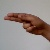
The image shows a hand gesture representing the letter 'H' in Indian Sign Language.